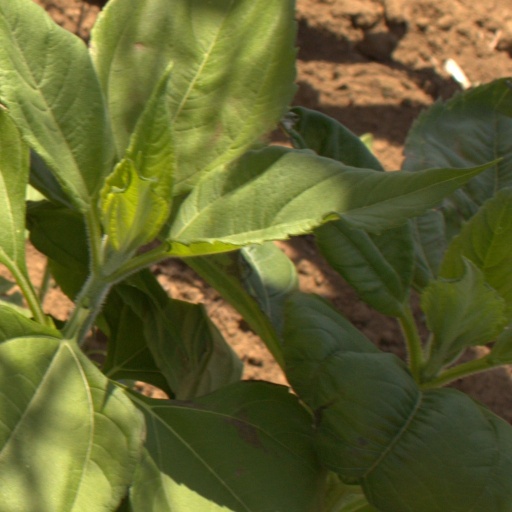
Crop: Jerusalem artichoke